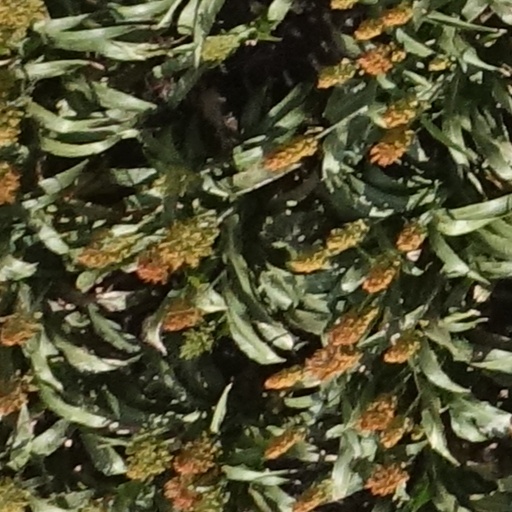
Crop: sorghum